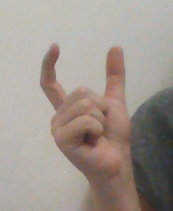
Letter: nun